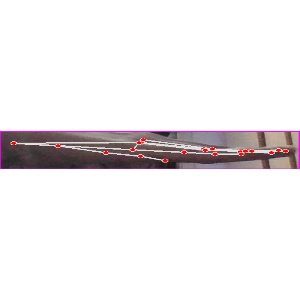
अक्षर: ज